Krzysztof Maksel

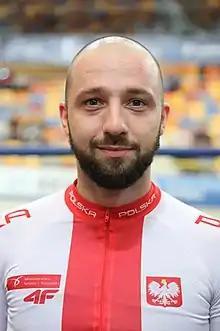
Krzysztof Maksel (2019)

Krzysztof Maksel (born 4 July 1991) is a Polish professional racing cyclist. He rode at the 2015 UCI Track Cycling World Championships.